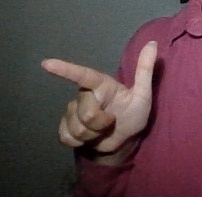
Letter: yaa